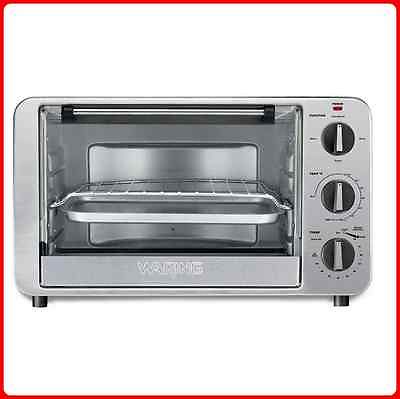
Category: toaster